Animal Kingdom (film)

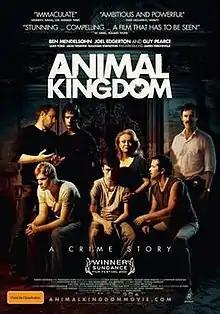
Theatrical release poster

Animal Kingdom is a 2010 Australian crime drama film written and directed by David Michôd in his feature directorial debut. It stars Ben Mendelsohn, Joel Edgerton, Guy Pearce, James Frecheville, Luke Ford, Jacki Weaver, and Sullivan Stapleton.